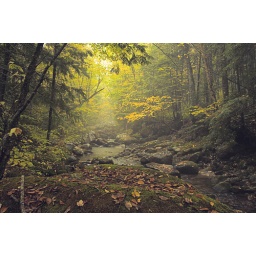
Following the twisting river. under trees towering up in into the sky